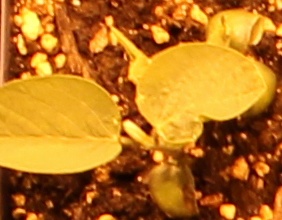
Label: Soybean